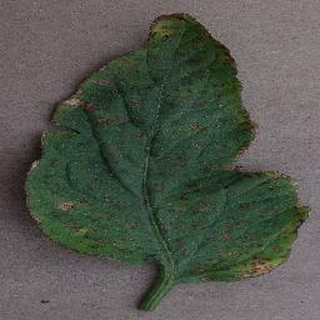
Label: tomato_bacterial_spot